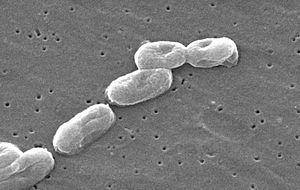
Burkholderia cepacia appartient à un groupe de bactéries Gram-négatif composé d'au moins huit autres espèces différentes B. multivorans, B. cenocepacia, B. vietnamiensis, B. stabilis, B. ambifaria, B. dolosa, B. anthina, et B. pyrrocinia.